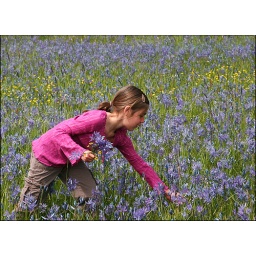
A large field of wild spring flowers near the Lacamas Creek Heritage Trail draws our grand daughter.